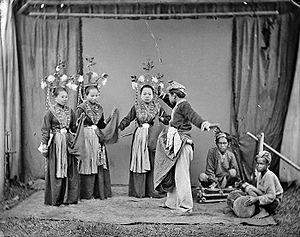
Gorontalo est une province d'Indonésie créée en 2000 par séparation de celle de Sulawesi du Nord, devenant ainsi la 32ᵉ province de la République d'Indonésie. Elle est située dans la péninsule nord de l'île de Sulawesi.